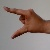
The image shows a hand gesture representing the letter 'Z' in Indian Sign Language.